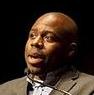
Age: 44